Samir Handanović

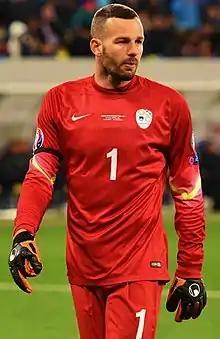
Handanović with Slovenia in 2015

Samir Handanović (born 14 July 1984) is a Slovenian former professional footballer who played as a goalkeeper. Since August 2024, he is the head coach of Inter Milan's under-17 team.